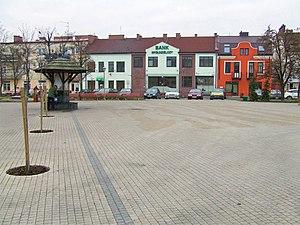
Legionowo est une ville polonaise de la voïvodie de Mazovie dans le centre de la Pologne.